The Best Thing I Ever Ate

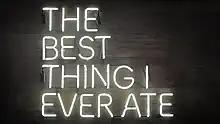

The Best Thing I Ever Ate is a television series that originally aired on Food Network, debuting on June 22, 2009 (after a preview on June 20).